Hugh Fullerton

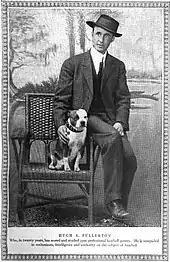
Fullerton with dog, 1912

Fullerton was also famous for writing stories about his hometown of Hillsboro, Ohio. He died on December 27, 1945, in Dunedin, Florida. Fullerton was posthumously awarded the J. G. Taylor Spink Award by the Baseball Hall of Fame in 1964.